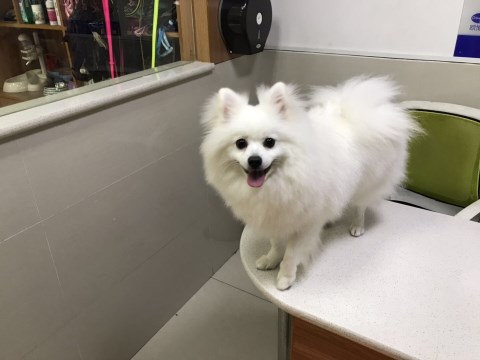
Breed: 1936-n000005-Pomeranian